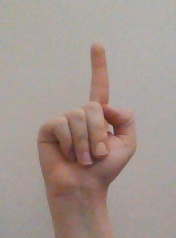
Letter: bb